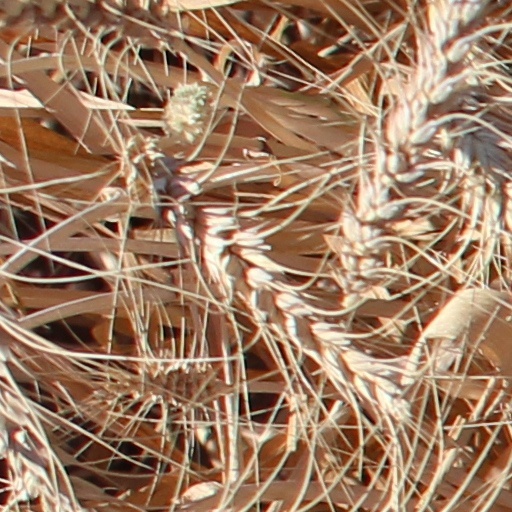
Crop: wheat